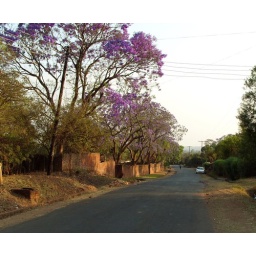
chakaranda trees near my house